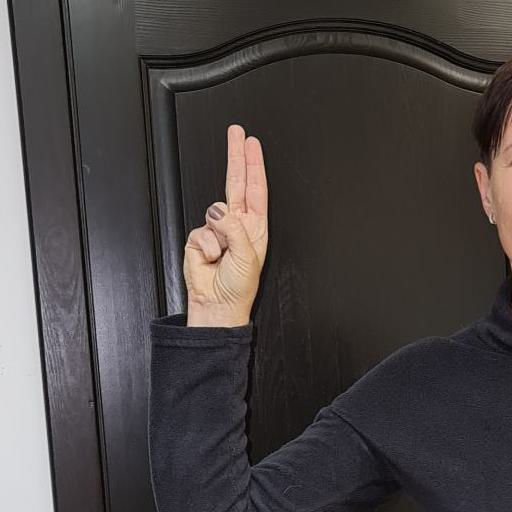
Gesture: two_up